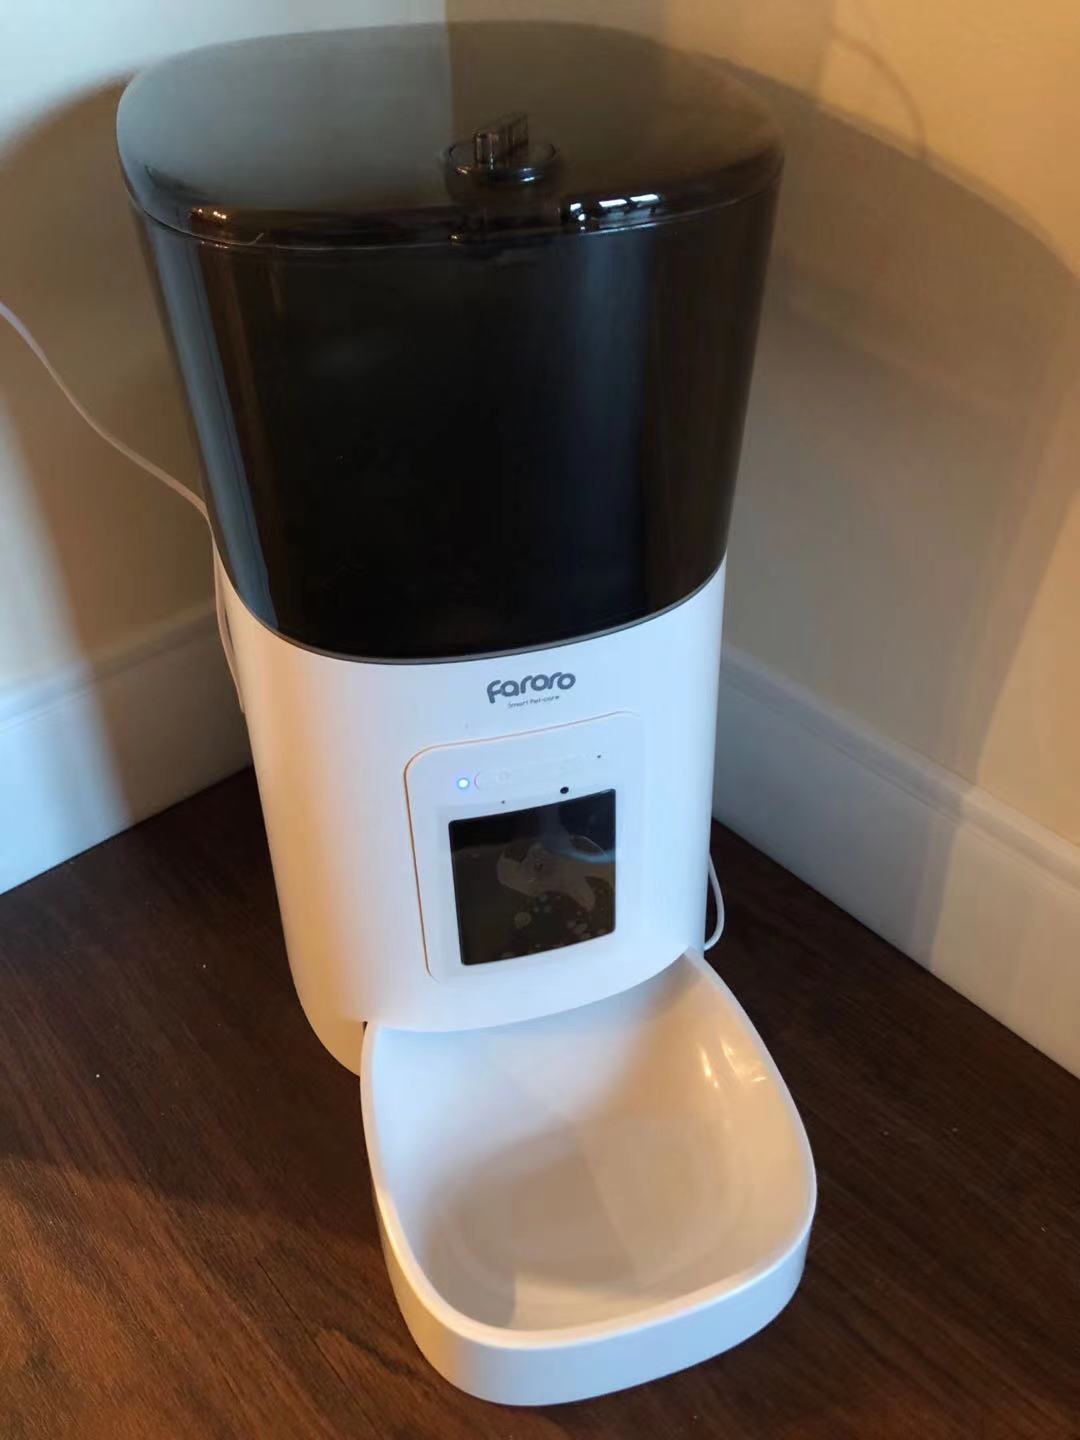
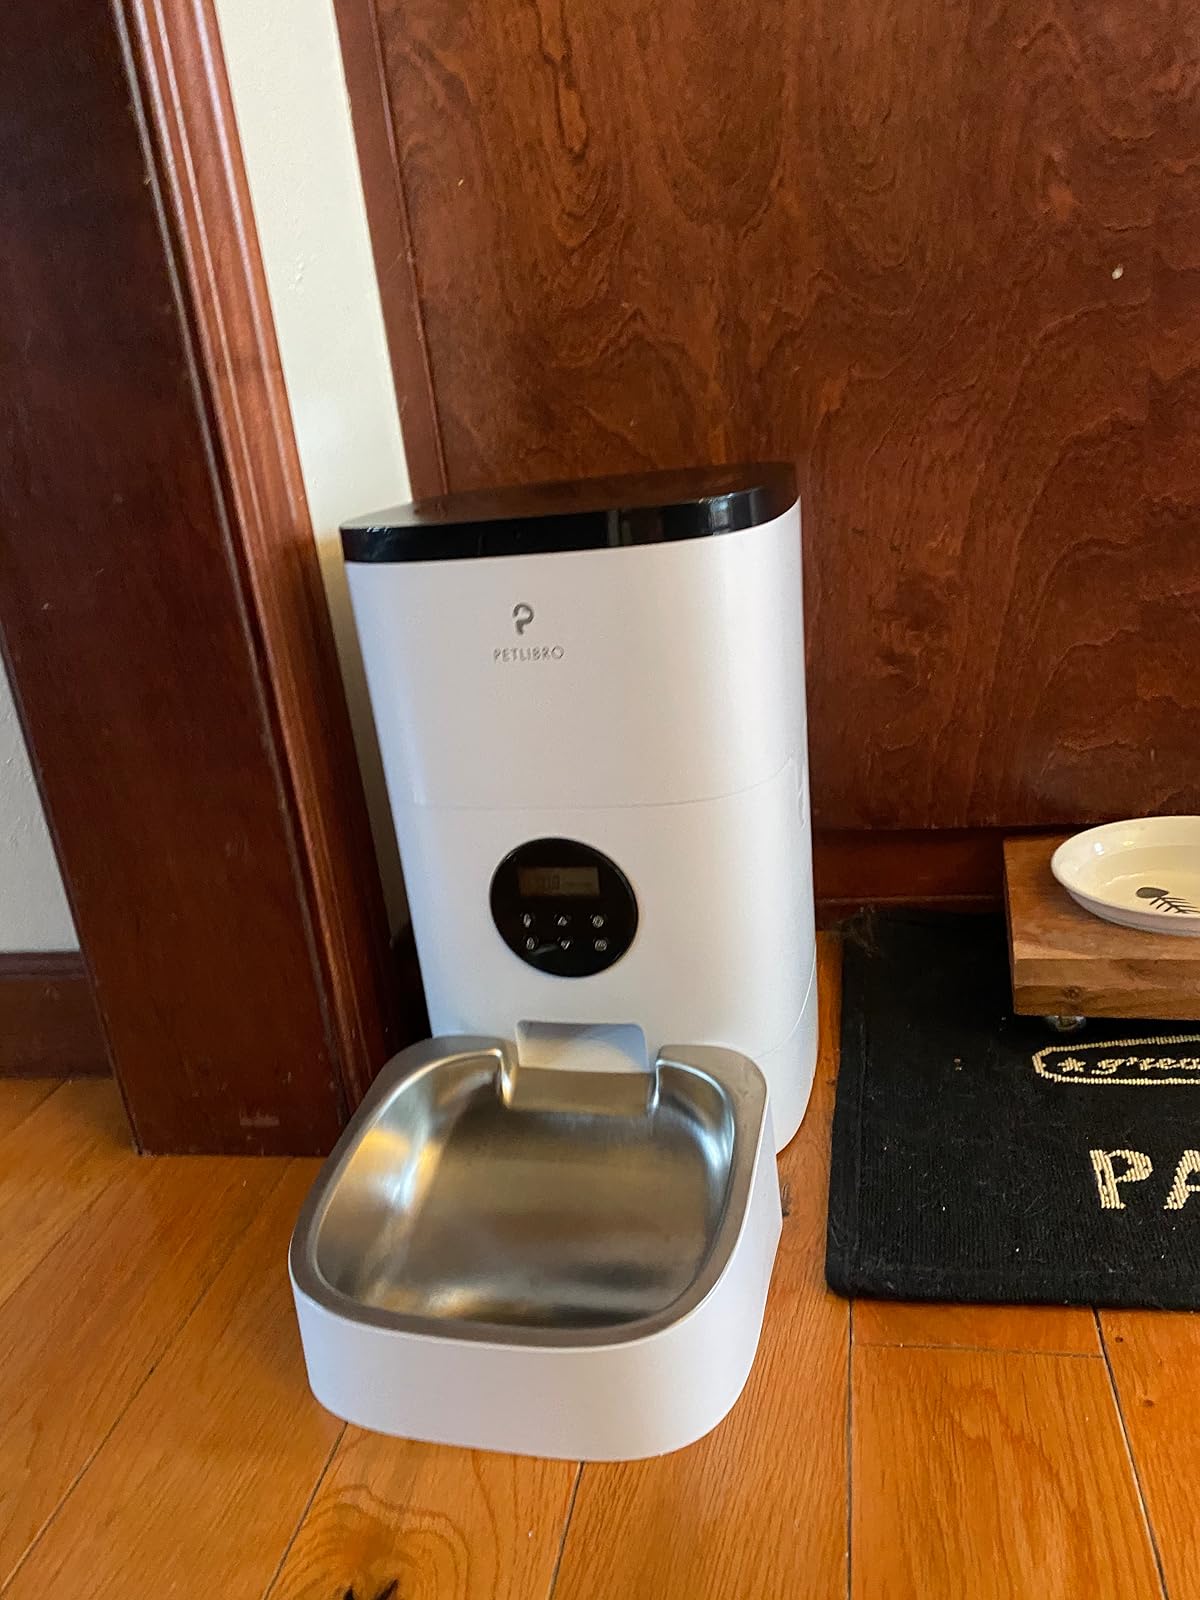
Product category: items_feeder
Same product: no